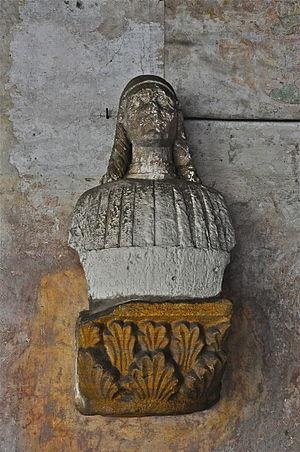
Antonio della Porta dit Tamagnino est un sculpteur italien de la Renaissance.